Korea under Japanese rule

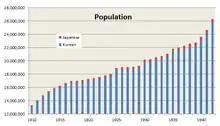
Population of Korea under Japanese rule

There were 13 provinces in Korea during Japanese rule: Keiki Province, Kōgen Province, Chūseihoku Province, Chūseinan Province, Zenrahoku Province, Zenranan Province, Keishōhoku Province, Keishōnan Province, Heian'nan Province, Heianhoku Province, Kōkai Province, Kankyōnan Province, and Kankyōhoku Province. The administrative capital Keijō was in Keiki Province.